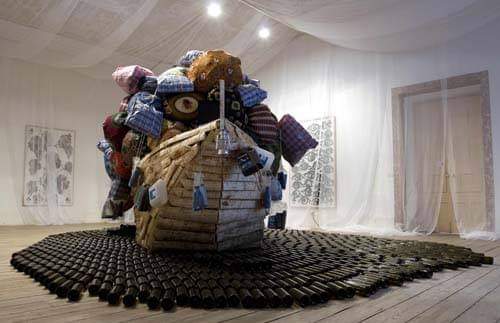
Waaw lii de ay saak la maanaam ay defukaay ak ay bidõ.